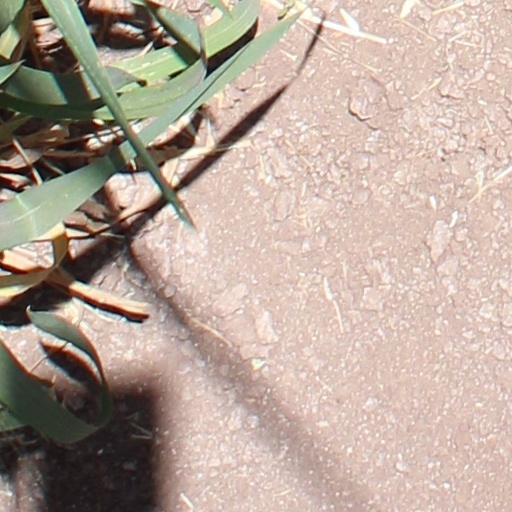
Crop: wheat